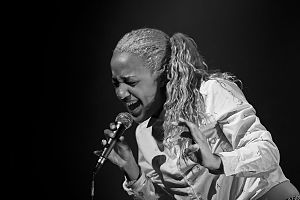
Barbara Moleko
Barbara Moleko på Forbrændingen 1. marts 2013
Barbara Moleko er en dansk sangerinde og sangskriver. Hun udgav sit debutalbum, Lykken er... i 2012, som gav hende hittet "Dum for dig". I 2015 udkom hendes andet album, Bapsz, hvorfra "Gør mig lykkelig" blev et stort radiohit. Hun har været vært for MGP 2017 sammen med Sofie Østergaard.